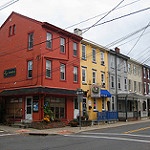
Label: buildings